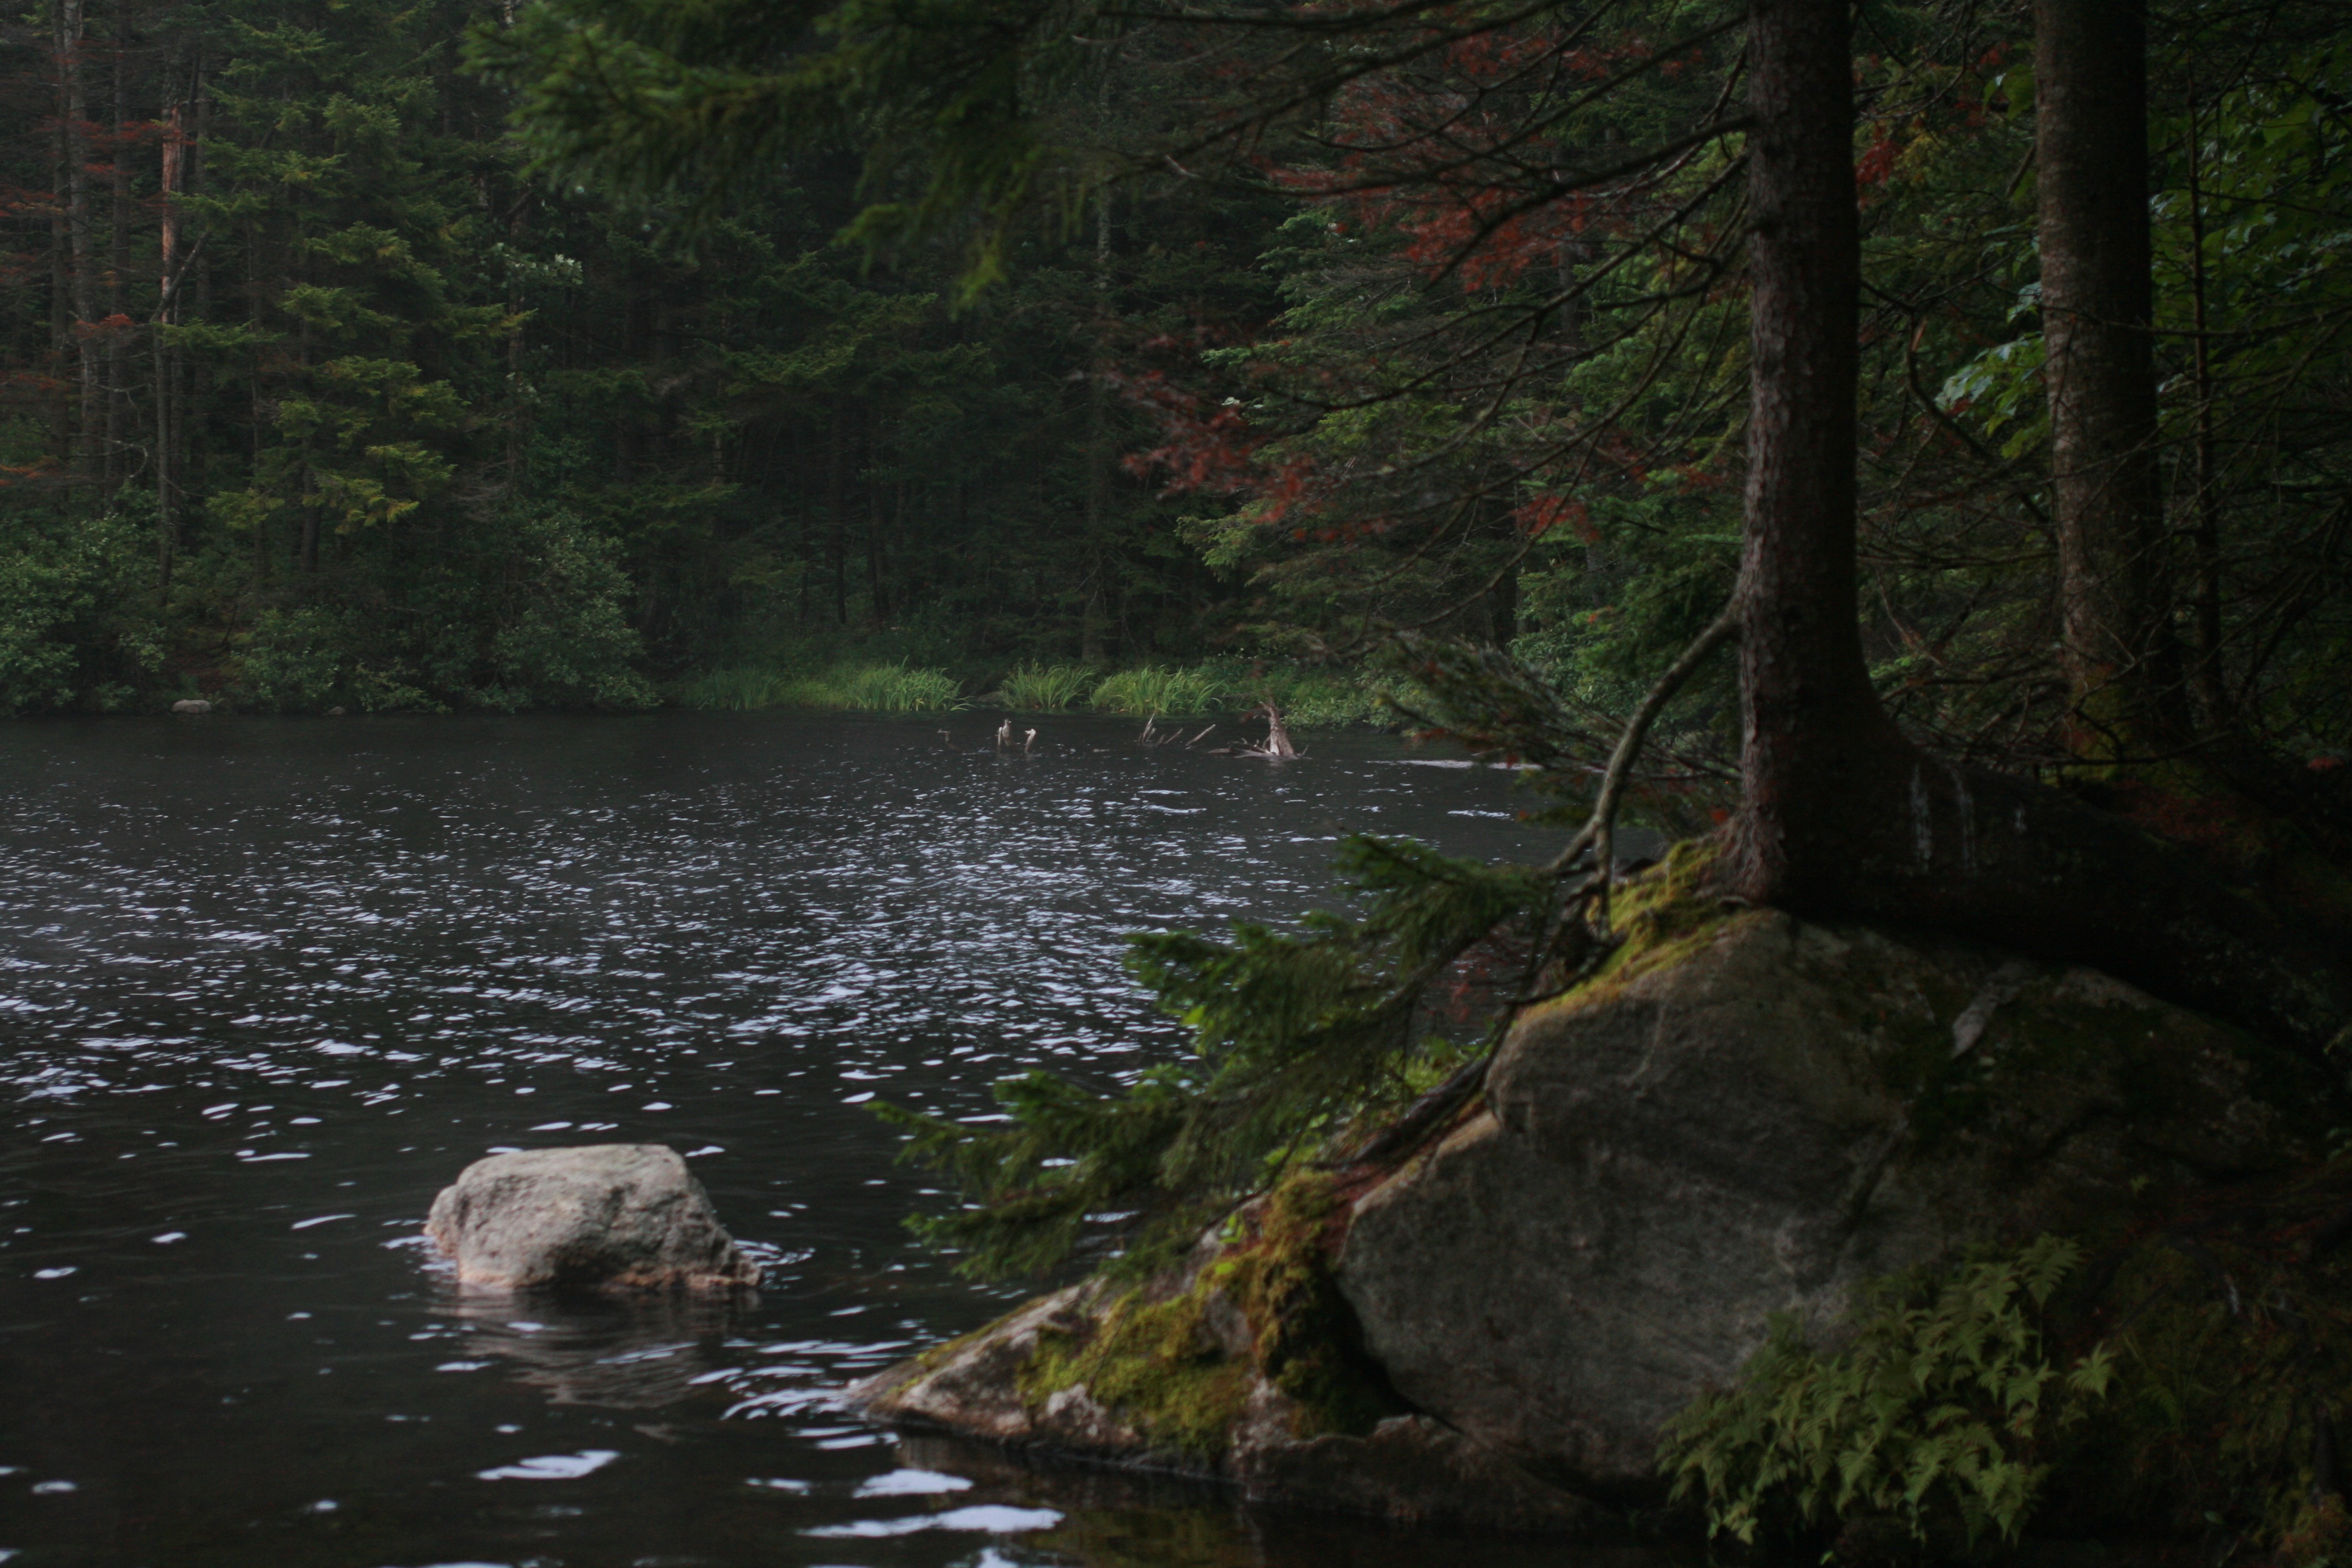
tree, water, nature, forest, creek, wilderness, leaf, lake, river, stream, reflection, autumn, rapid, body of water, woodland, habitat, water feature, natural environment, geographical feature, atmospheric phenomenon